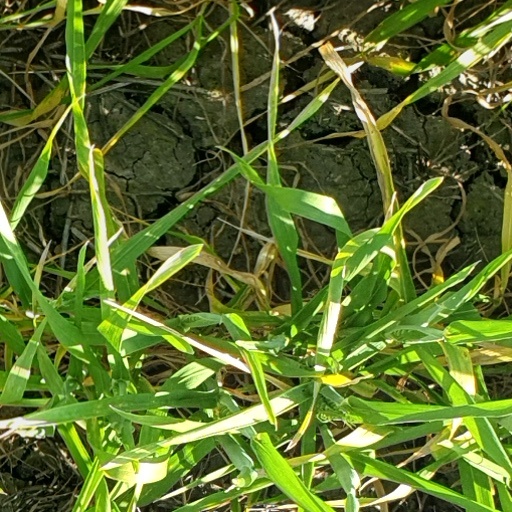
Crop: wheat